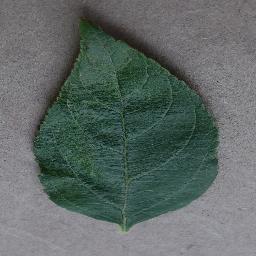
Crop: apple
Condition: healthy